ANZAC Field of Remembrance

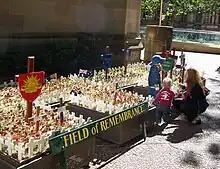
A young family look at the crosses planted in the ANZAC Field of Remembrance, Sydney, April 2009

The first Field of Remembrance in Sydney was held in 1952. It was an idea that originated from the late Mrs C J Pope, widow of Rear Admiral Pope, after she had visited London and been impressed by the Field of Remembrance held each year in an old churchyard near Westminster Abbey. In 1972 the Attorney-General granted the War Widows’ Guild of Australia NSW Ltd permission to use the word 'ANZAC' in the title, and the Field has been known since then as the ANZAC Field of Remembrance and continues to the present day.